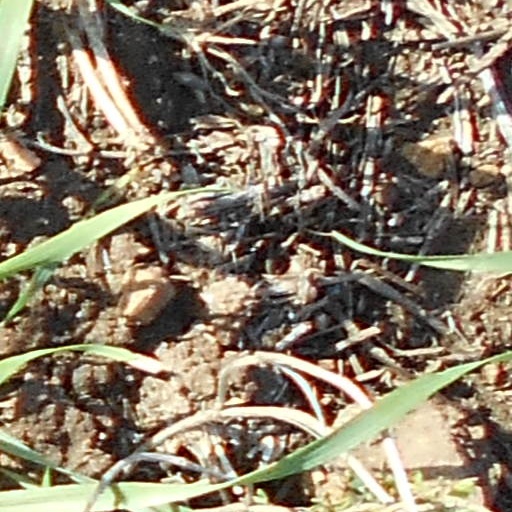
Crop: wheat